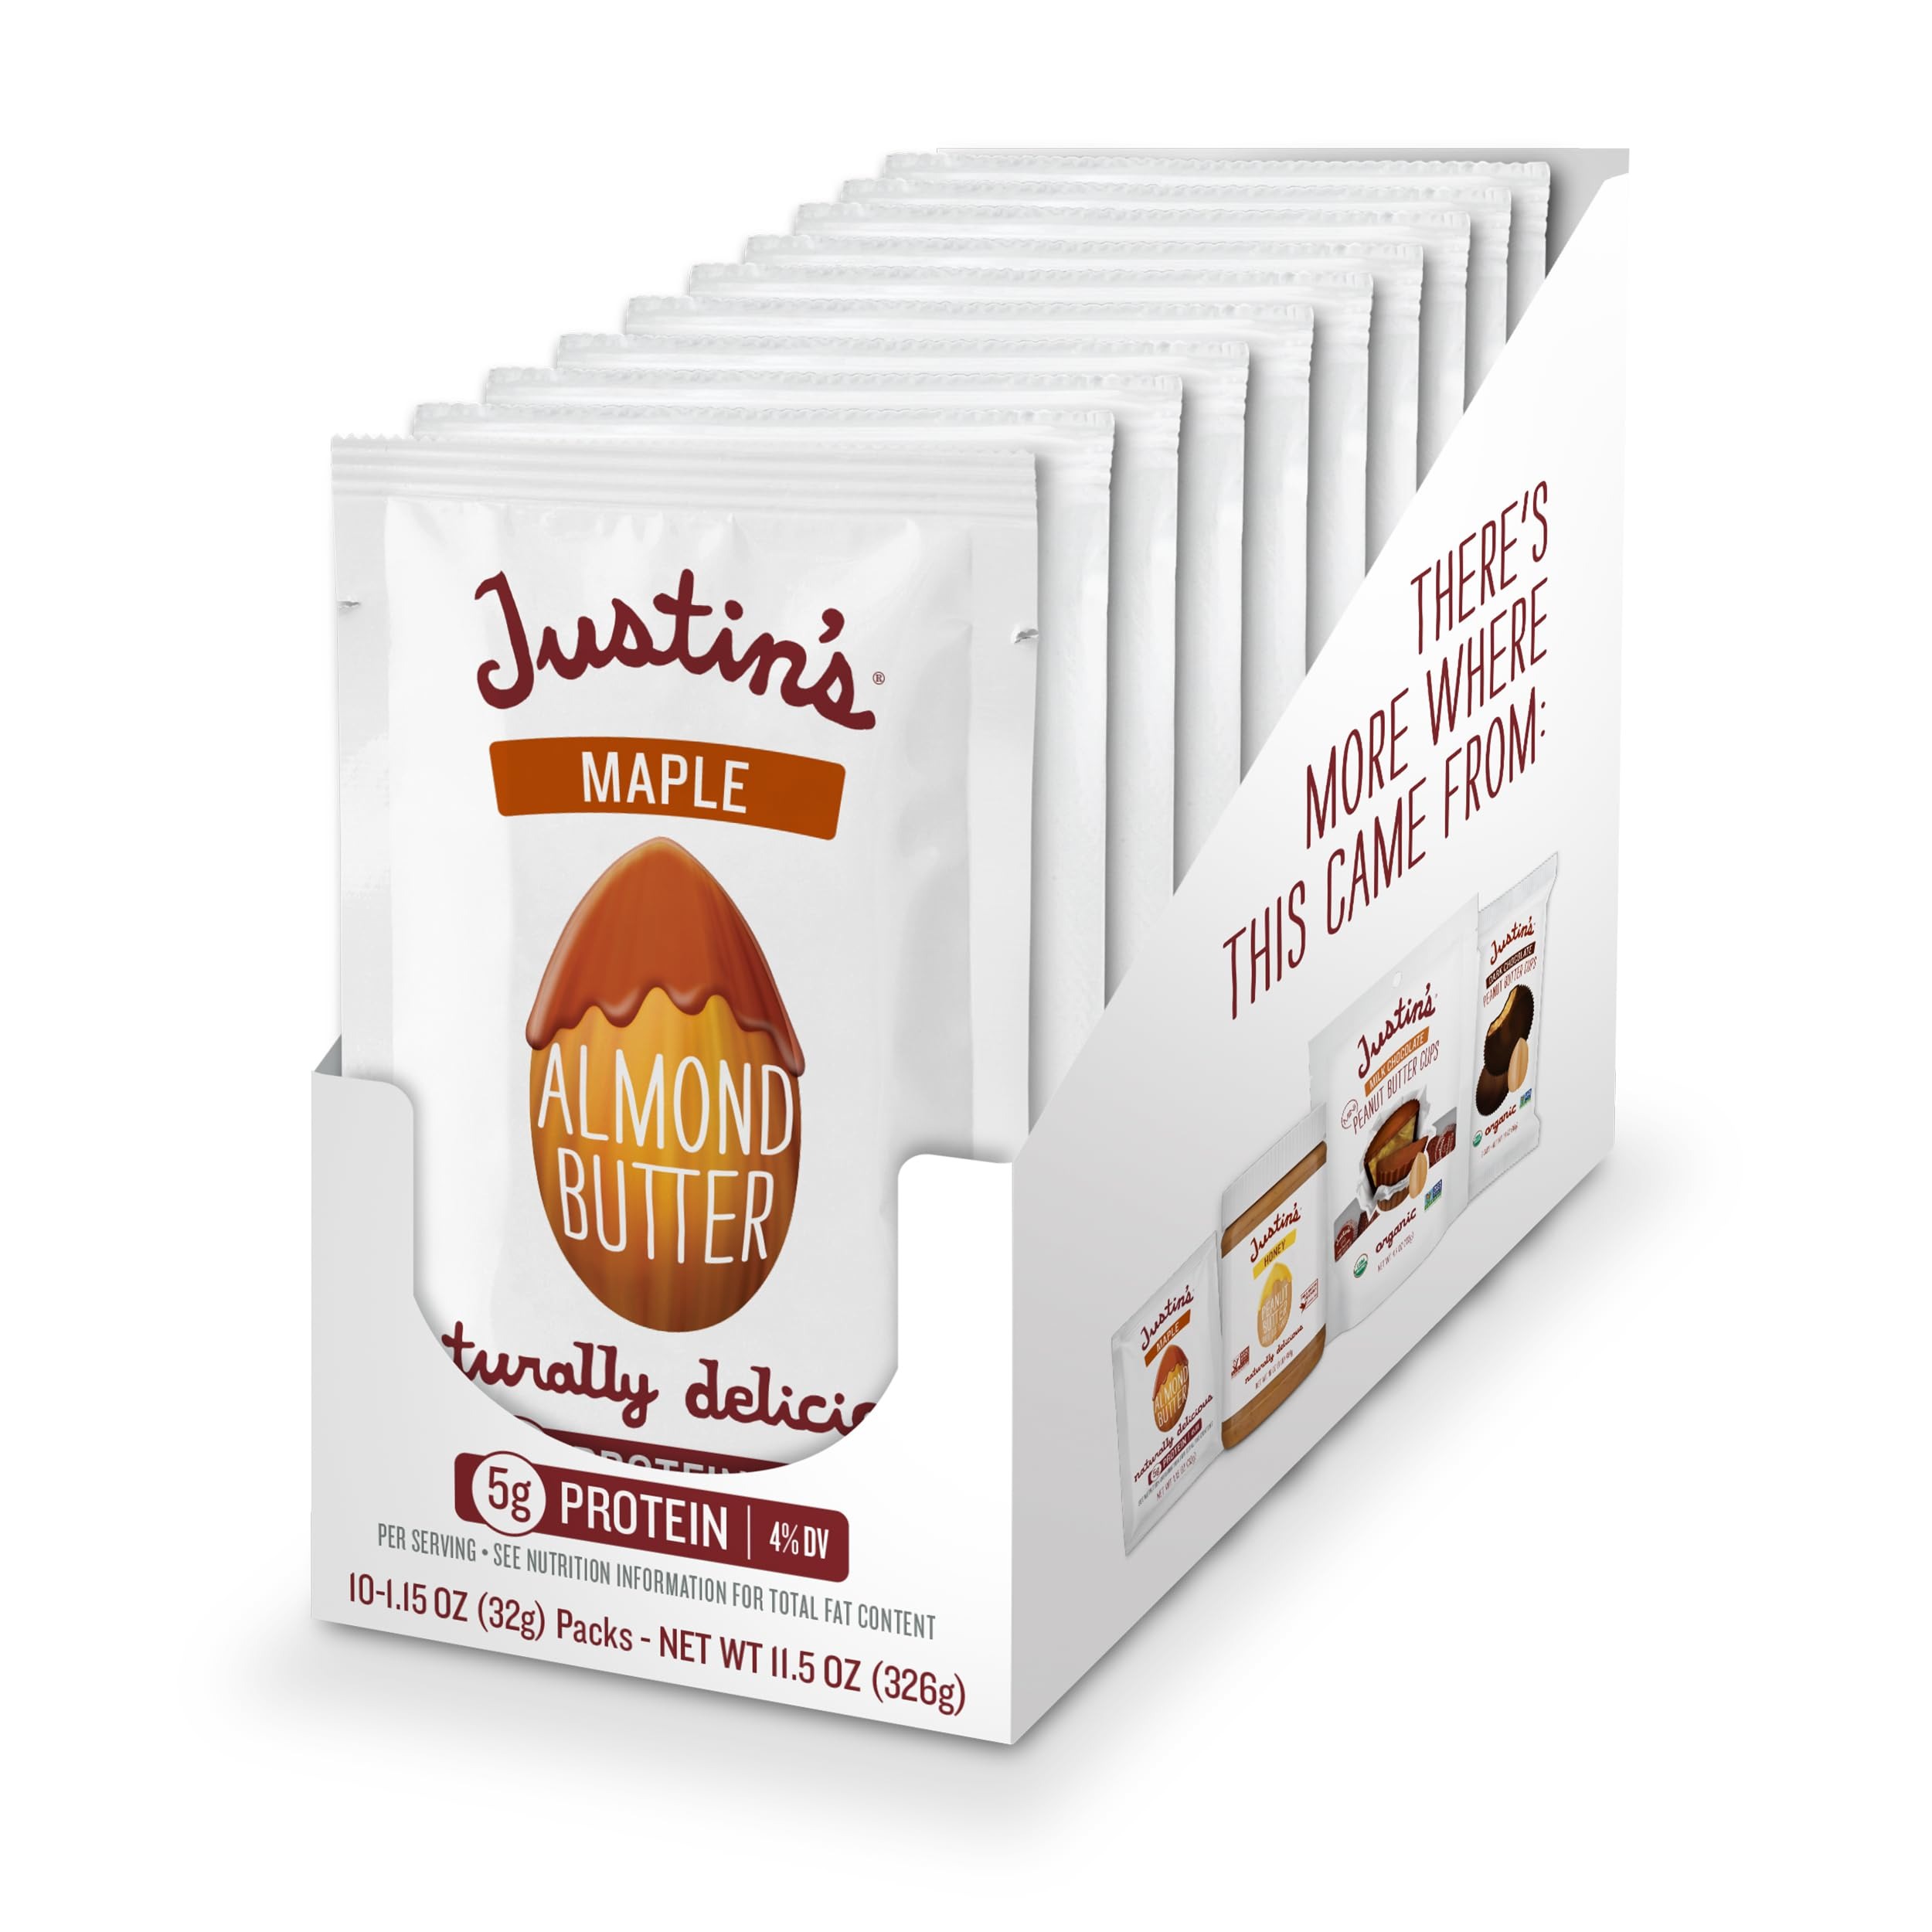
Item Name: Justin's Maple Almond Butter Squeeze Packs, Gluten-free, Non-GMO, Responsibly Sourced, Pack of 10 (1.15oz each)
Bullet Point 1: 10 SQUEEZE PACKS : Includes 10x 1.15oz Squeeze Packs of Justin's delicious Maple Almond Butter
Bullet Point 2: JUST THE FACTS : Organic Maple, Certified Gluten-Free, NON-GMO Project Verified, Orangutan Friendly Palm Oil, Kosher
Bullet Point 3: BY THE NUMBERS : 5g Protein, 5g Sugar, 2g Fiber, 0g Trans Fats, 100% delicious
Bullet Point 4: MEET THE FAMILY : Try our 6 other delicious flavors: Classic, Chocolate Hazelnut, Cinnamon, Honey, Coconut & Vanilla Almond Butter
Bullet Point 5: CONTAINS ALMONDS : Produced on equipment that also processes other tree nuts, peanuts and soy
Value: 11.5
Unit: Ounce

Price: 14.09